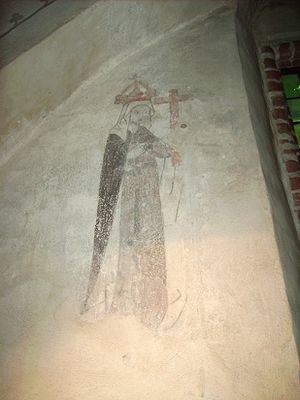
Finland i middelalderen / Kirken i Finland
Middelalderligt kalkmaleri af Sankt Helena med kronen og korset - i Helligkors kapel i Åbo Domkirke.
Finlands middelalderlige historie omfatter et tidsrum på henved 500 år fra 1000-tallet til 1500-tallet, hvor det finske samfund gennemgik store ændringer. Blandt disse forandringer kan nævnes indførelsen af svensk overhøjhed, dannelsen af en kirkelig organisation, indflytning af en svensksproget befolkning i kystegnene samt opdyrkning af og bosættelse i tidligere ødemarker.